Osian Ellis

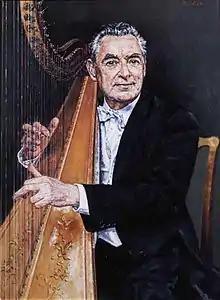
Portrait of Ellis by David Griffiths (1998)

Osian Gwynn Ellis (8 February 1928 – 5 January 2021) was a Welsh harpist, composer and teacher. He was principal harpist of the London Symphony Orchestra, a founding member of the Melos Ensemble and a Professor of harp at the Royal Academy of Music. Many composers wrote music for him. From 1959 onwards, Ellis had a close professional partnership with Benjamin Britten that lasted to the latter's death. He was often first to perform and record Britten's works.